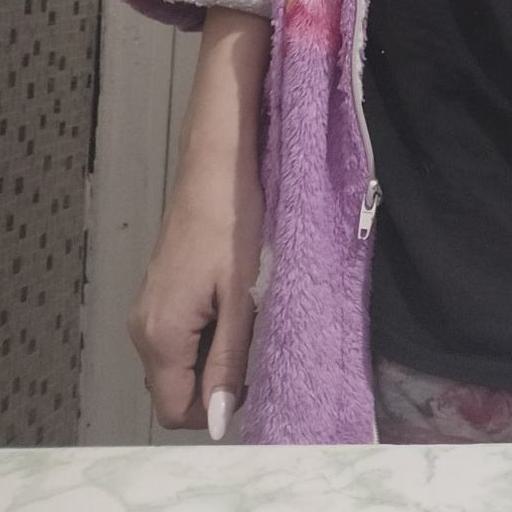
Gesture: no_gesture